Anselm van Hulle

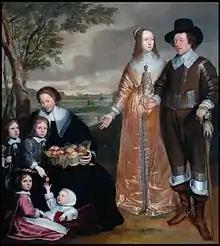
"Family portrait group"

In 1648 a first edition of the prints was published in Antwerp by Daniel Middeler under the title "Celeberrimi legati ad pacificandum Christiani nominis orbem, legati ad Monasterium et Osnabrugas ex omni pene gentium nationumque genera missi. Ad vivum Anselmi v. Hulle penicillo expressi eiusque cura et aere per ingeniores huius aevi sculptores caelo representati". This edition contained about 35 to 37 plates. The engravings were also sold individually, so that each diplomat could assemble a personal selection of portraits and have them bound with a specially printed title page. As a result no two of these anthologies are the same in the selection and sequence of the sitters. In 1648 van Hulle had 39 engravings produced and in 1649 another 43.